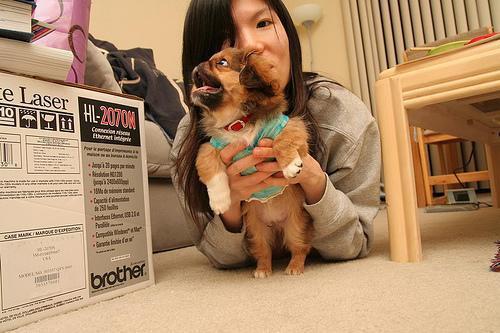
Pekinese